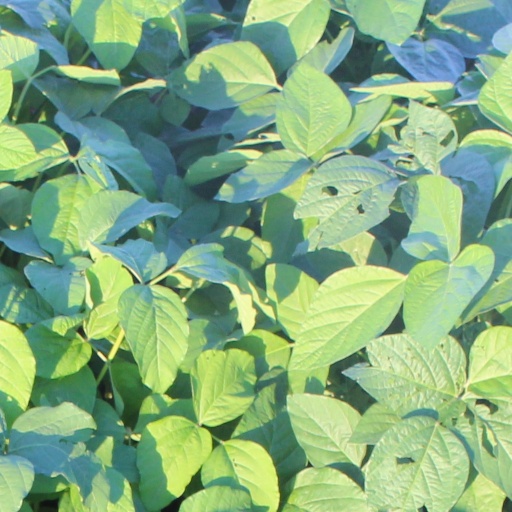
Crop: soybean